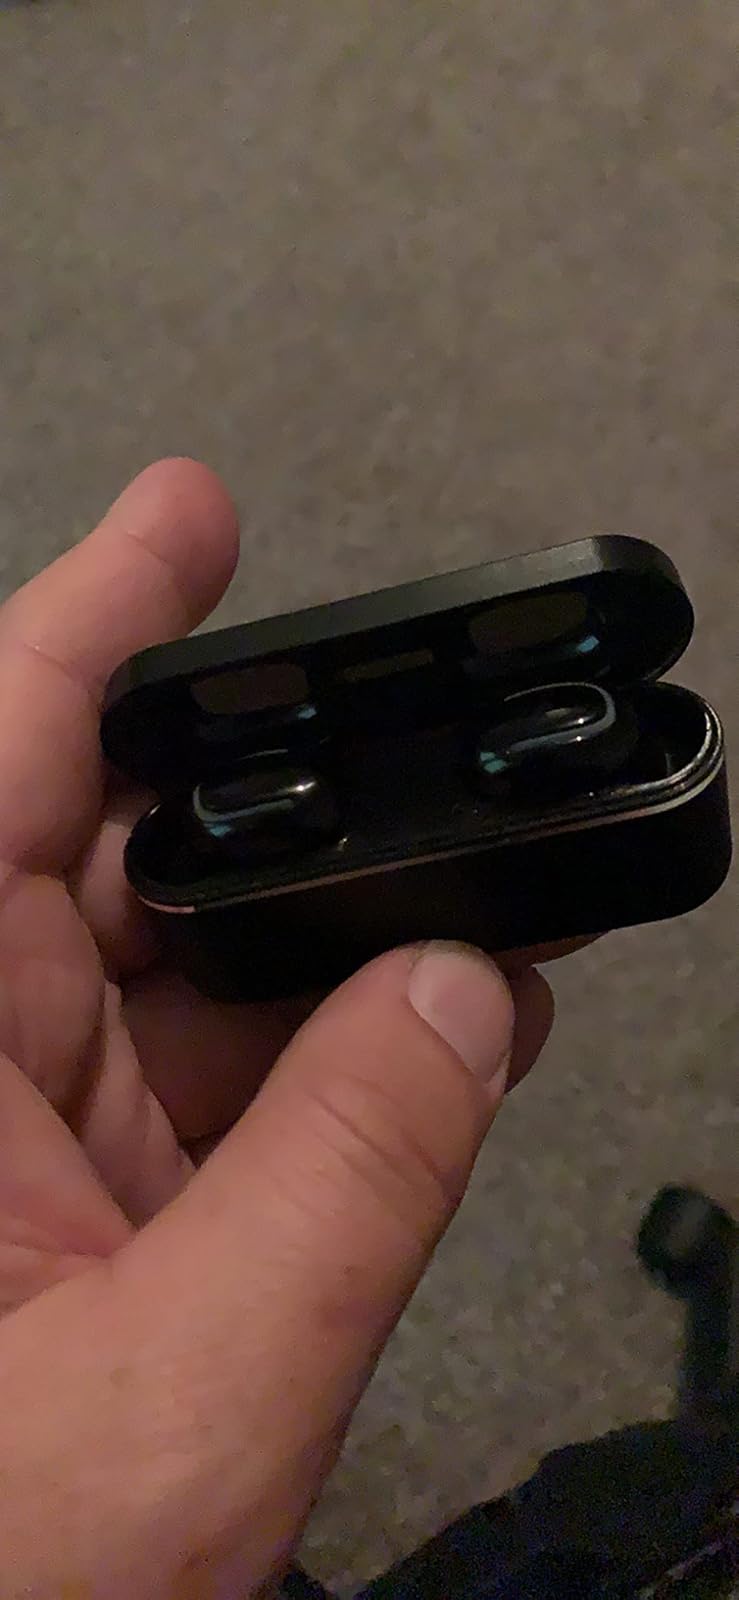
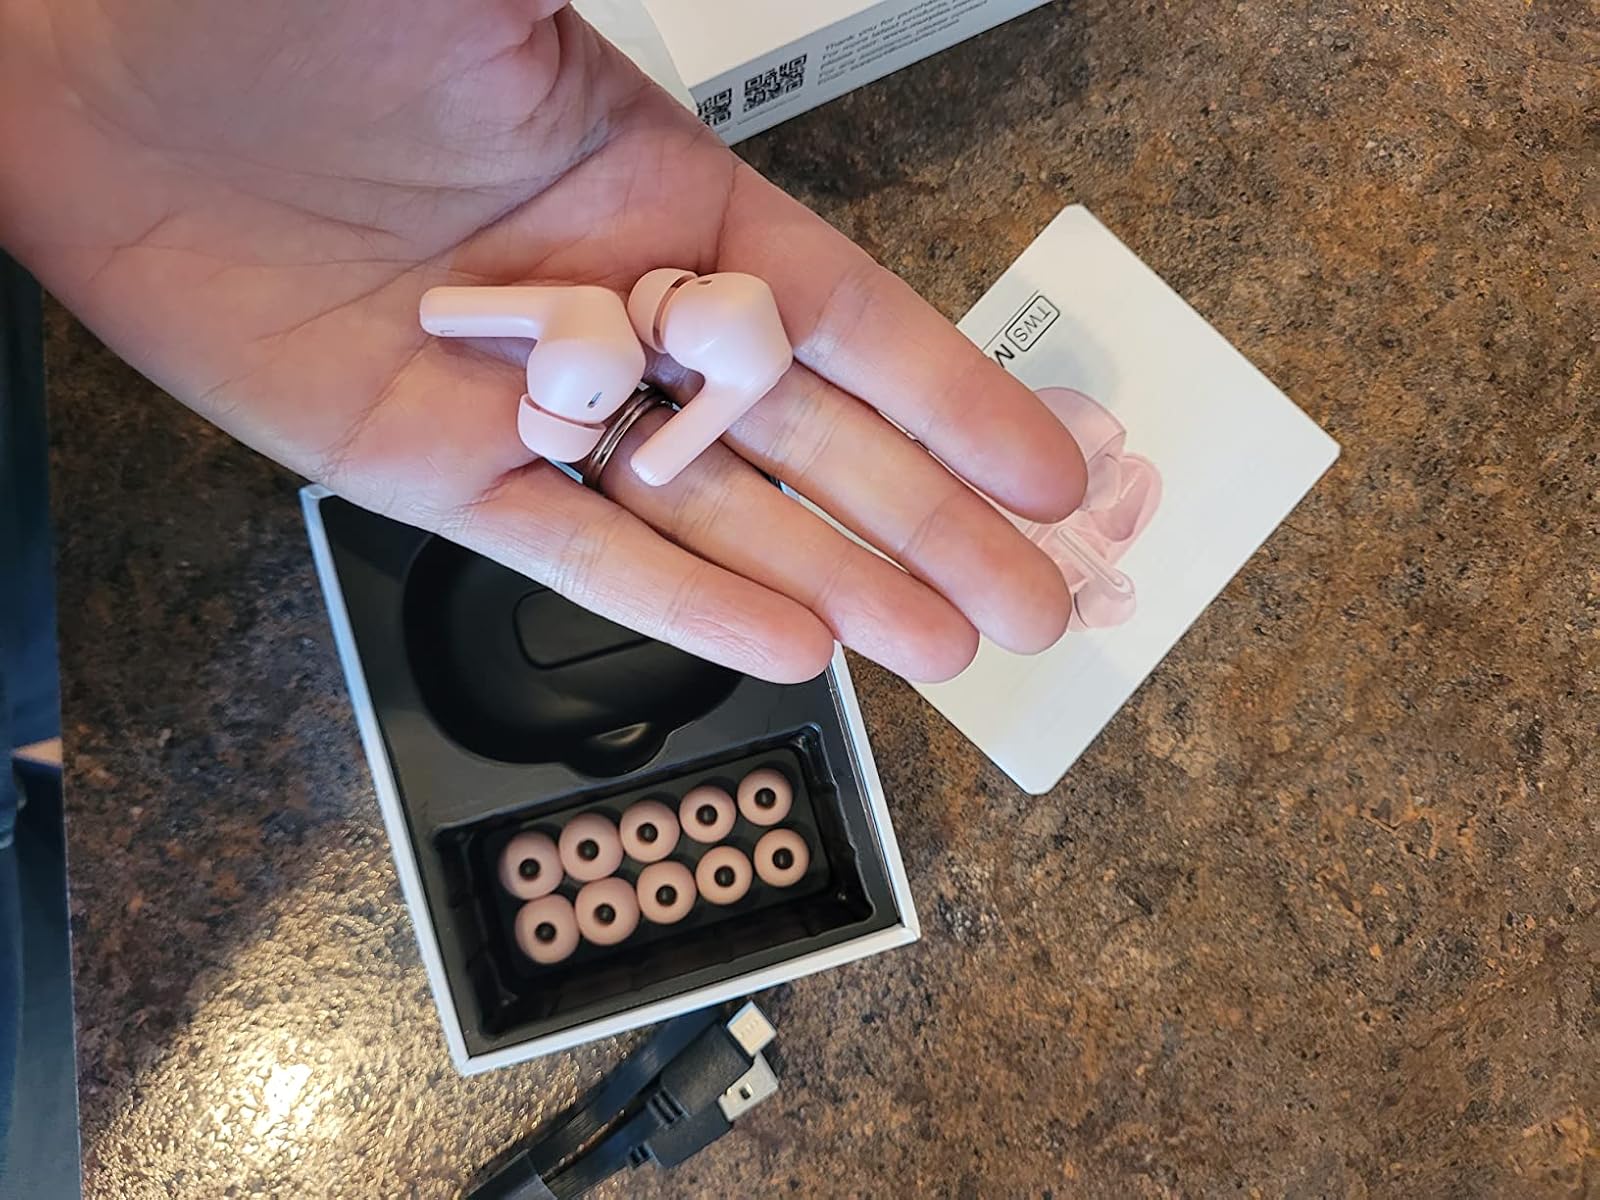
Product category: earbuds
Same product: no